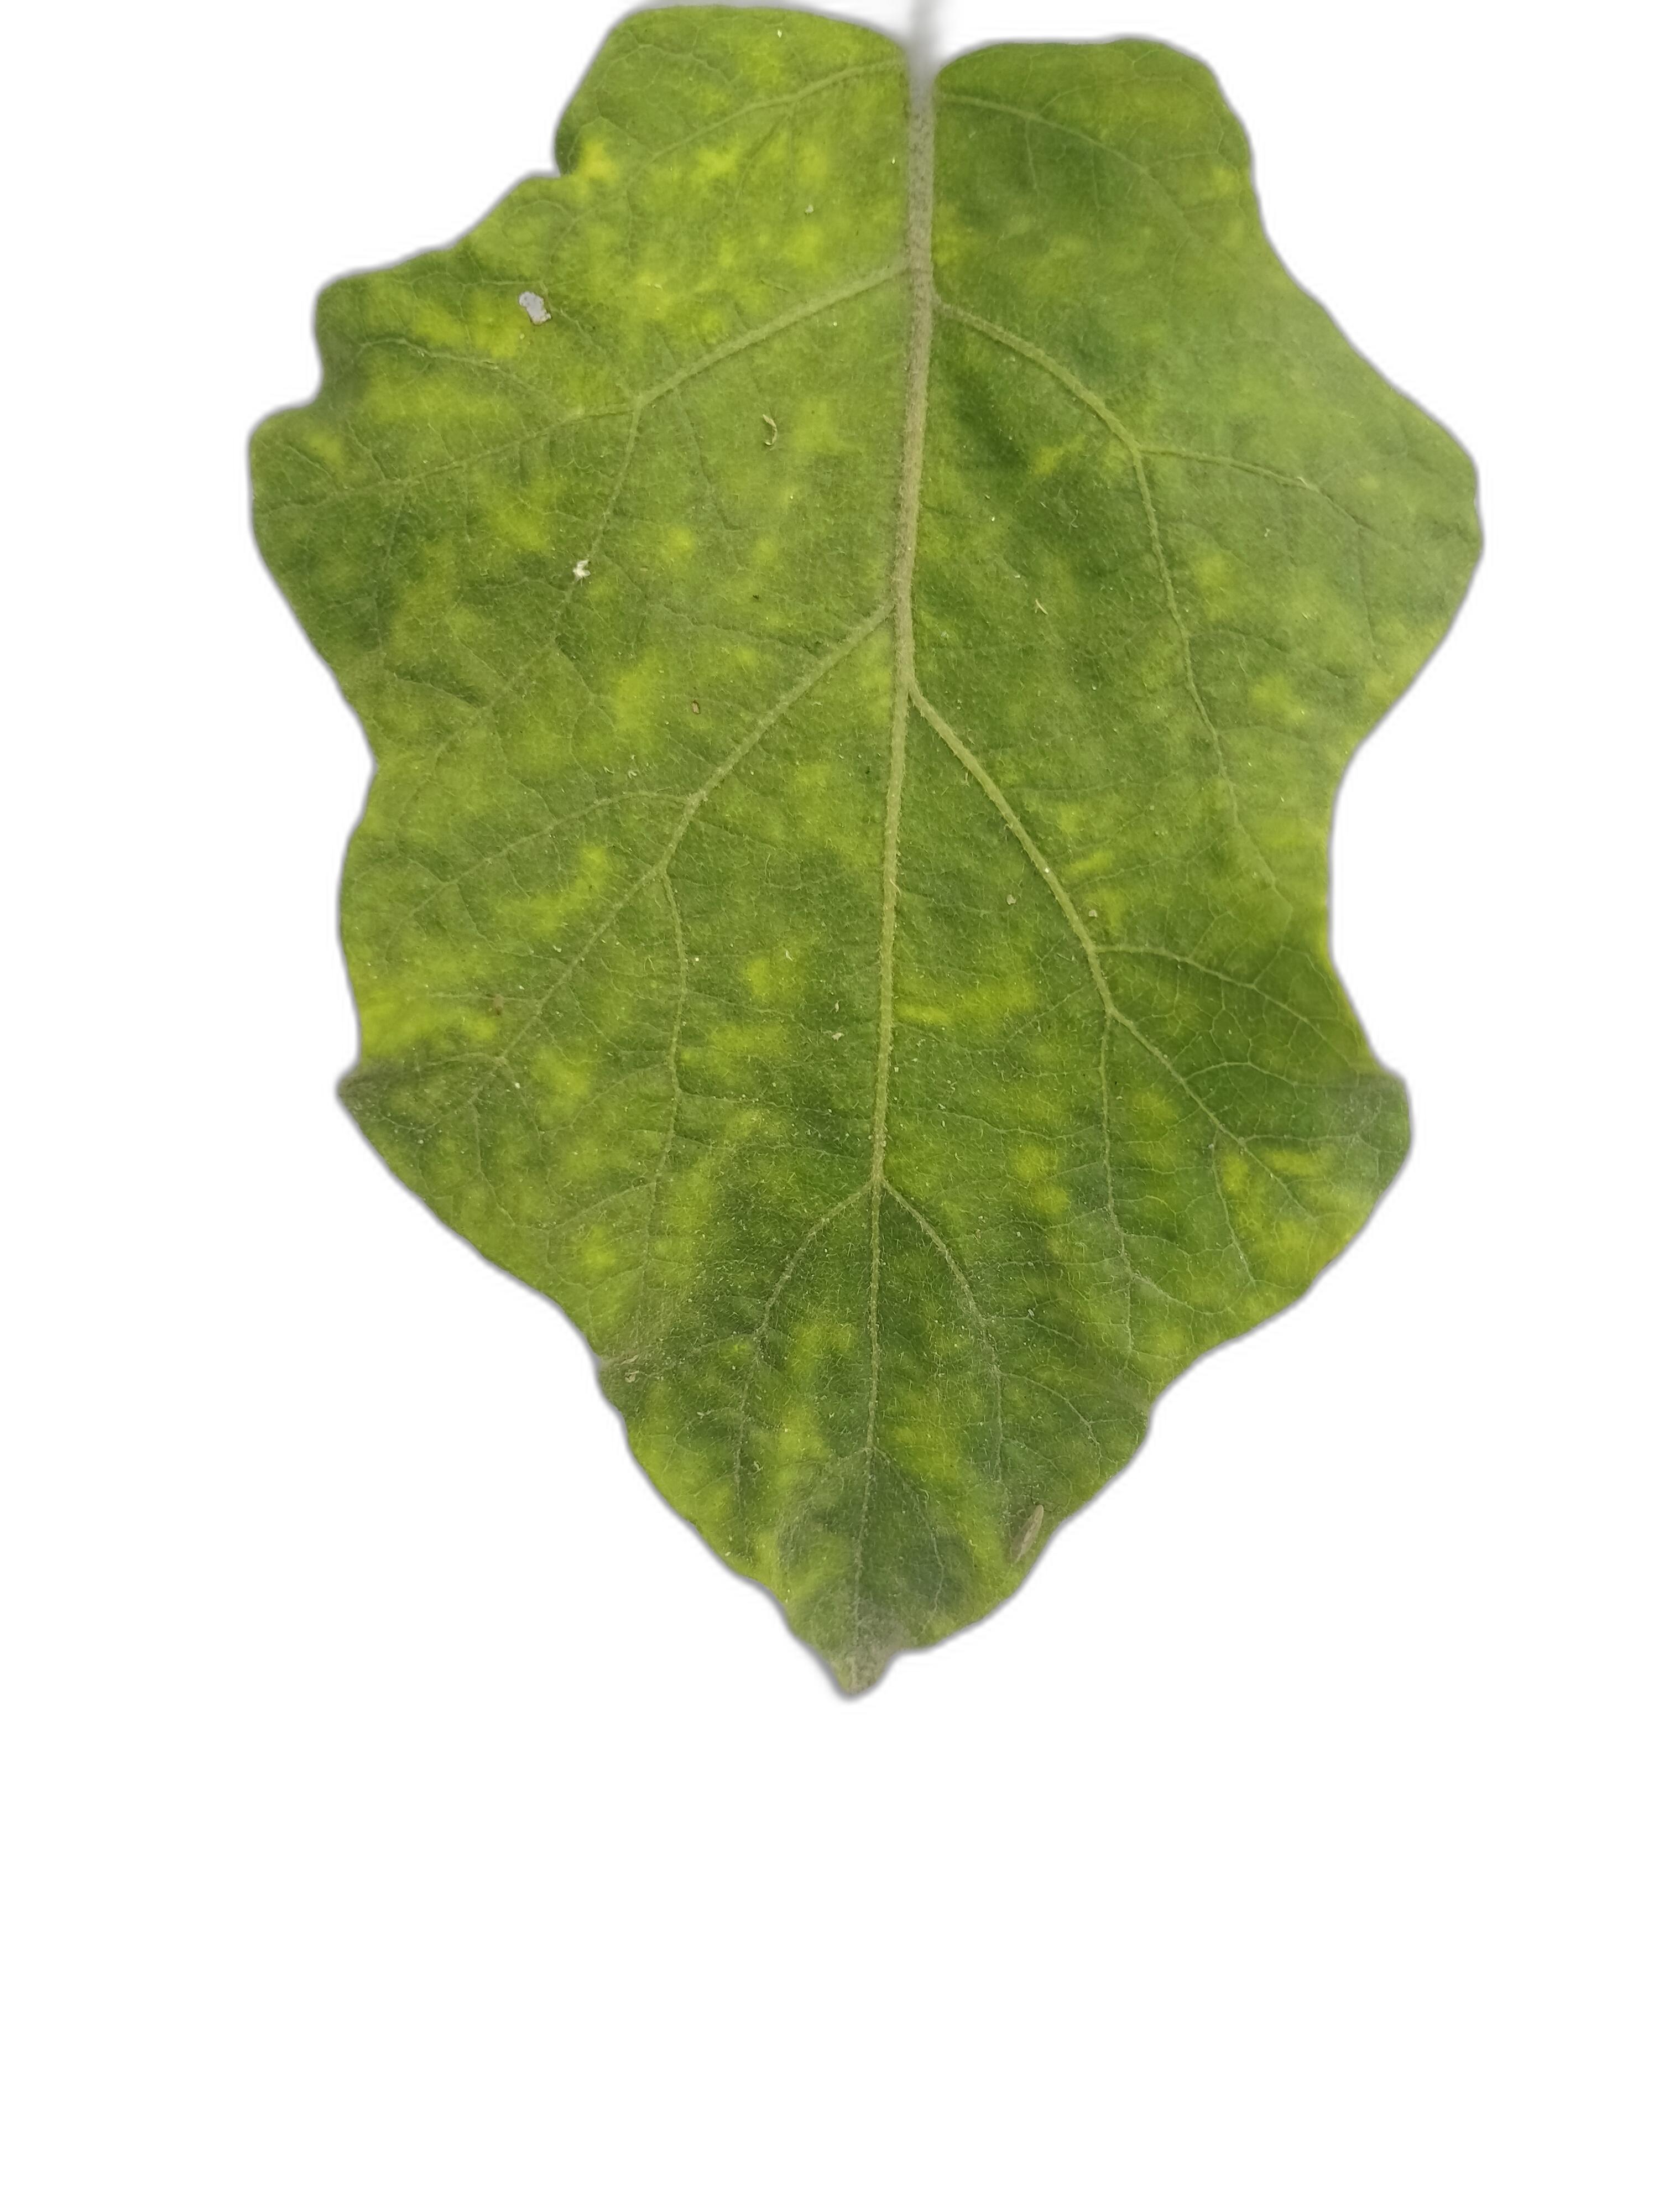
Label: Mosaic Virus Disease